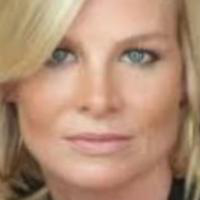
Age group: age 21-30